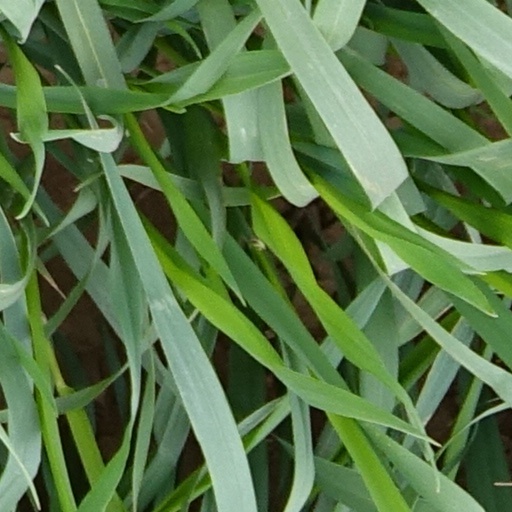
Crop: wheat